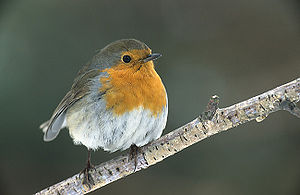
Rødhals
Rødhals